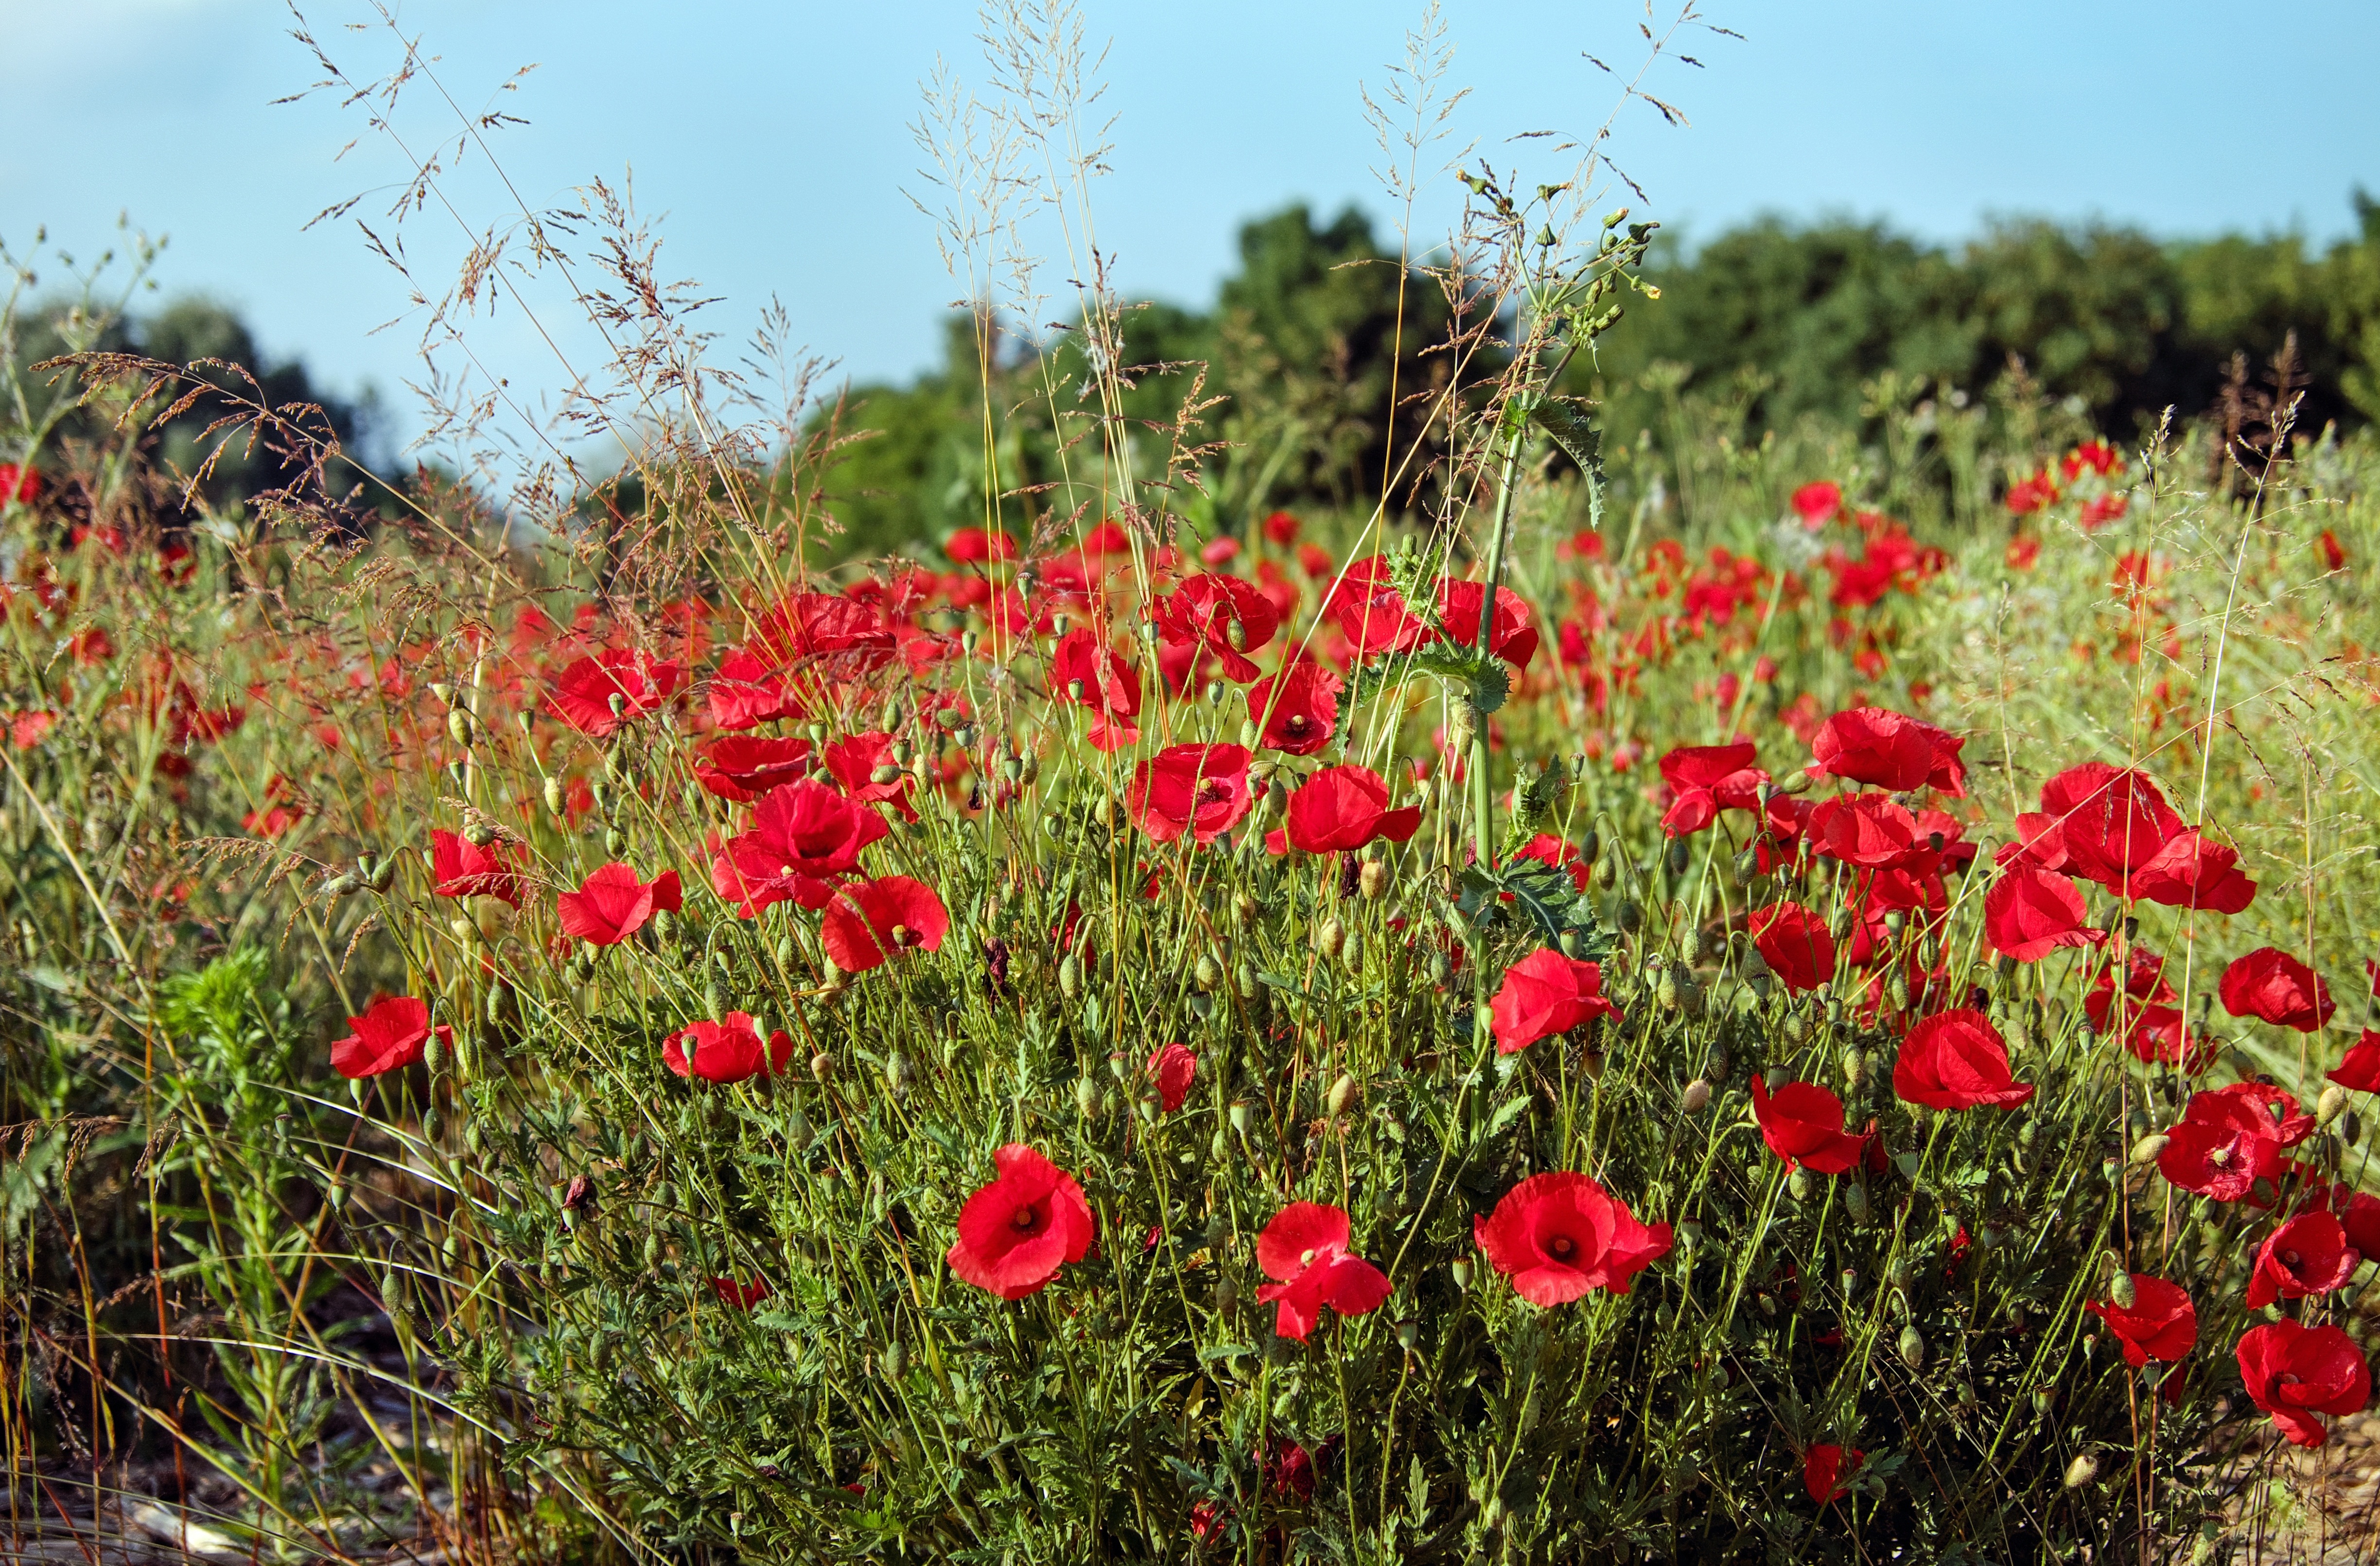
nature, grass, blossom, plant, field, meadow, prairie, flower, bloom, red, botany, flora, wildflower, klatschmohn, grassland, poppy, habitat, ecosystem, coquelicot, flowering plant, field of poppies, annual plant, natural environment, grass family, land plant, poppy family